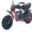
Label: motorcycle